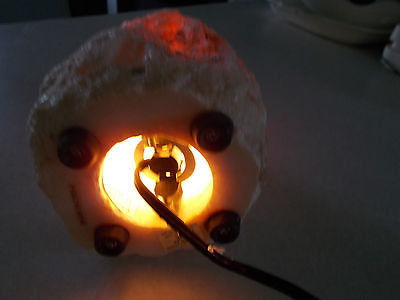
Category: lamp